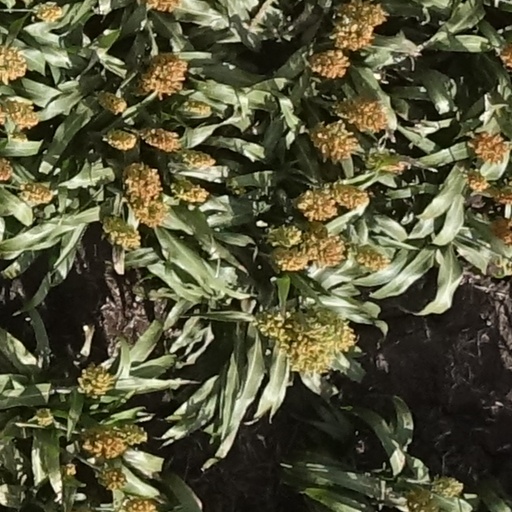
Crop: sorghum